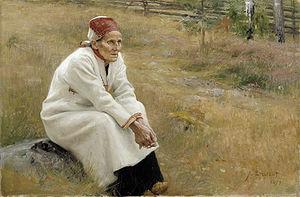
Larin Paraske est un poétesse orale ingrienne. Elle est considérée comme une figure clé de la poésie folklorique finlandaise et est surnommée la « Mnémosyne finlandaise ». Parmi ses auditeurs fréquents figurent plusieurs artistes nationalistes romantiques tels que Jean Sibelius, qui cherche l'inspiration dans ses interprétations de Kalevala, un poème épique composé du folklore finlandais par Elias Lönnrot. Paraske peut réciter plus de 32 000 vers de poésie, ce qui fait d'elle une importante source de la culture carélienne.